Montrose Presbyterian Church

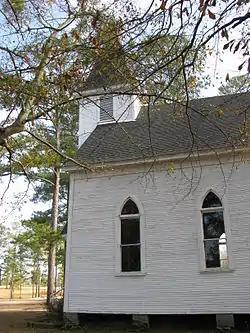
Montrose Presbyterian Church in 2008

Montrose Presbyterian Church is a historic church on County Road 20 in Montrose, Mississippi, United States.